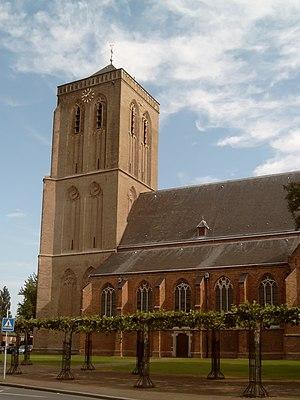
Didam est un village situé dans la commune néerlandaise de Montferland, dans la province de Gueldre.